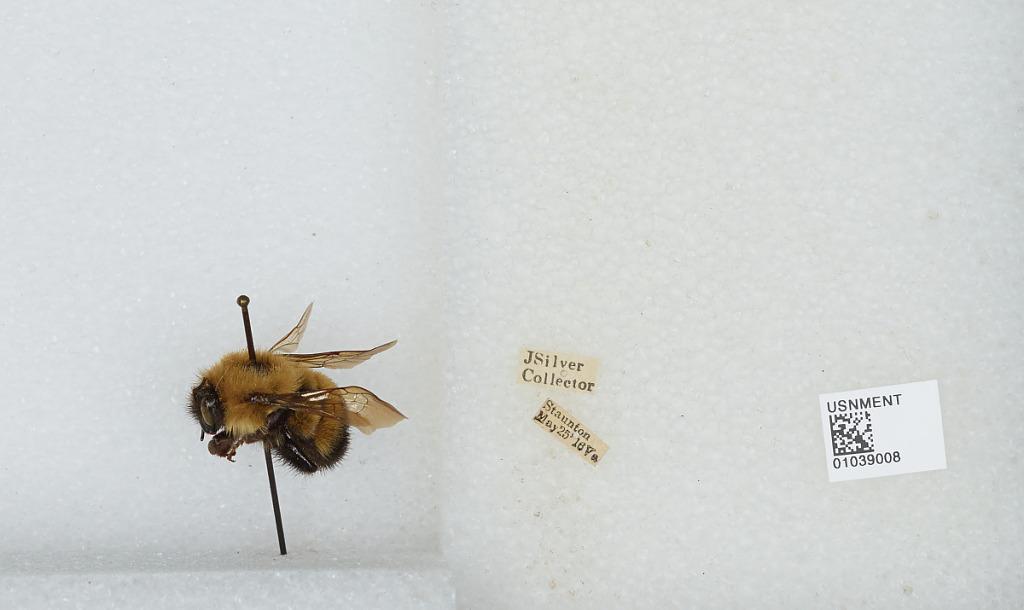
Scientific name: Bombus (Pyrobombus) vagans vagans Smith
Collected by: J. Silver
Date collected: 1916-5-25
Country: United States
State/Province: Virginia
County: Staunton
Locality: Staunton
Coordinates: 38.1581, -79.0764